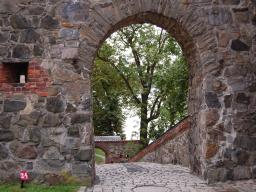
Label: Background_without_leaves